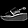
Label: Sandal